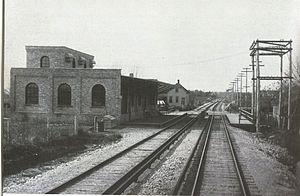
Lombard est une ville de la banlieue de Chicago dans le comté de DuPage, en Illinois. Le recensement de 2010 y dénombrait 43 395 habitants.